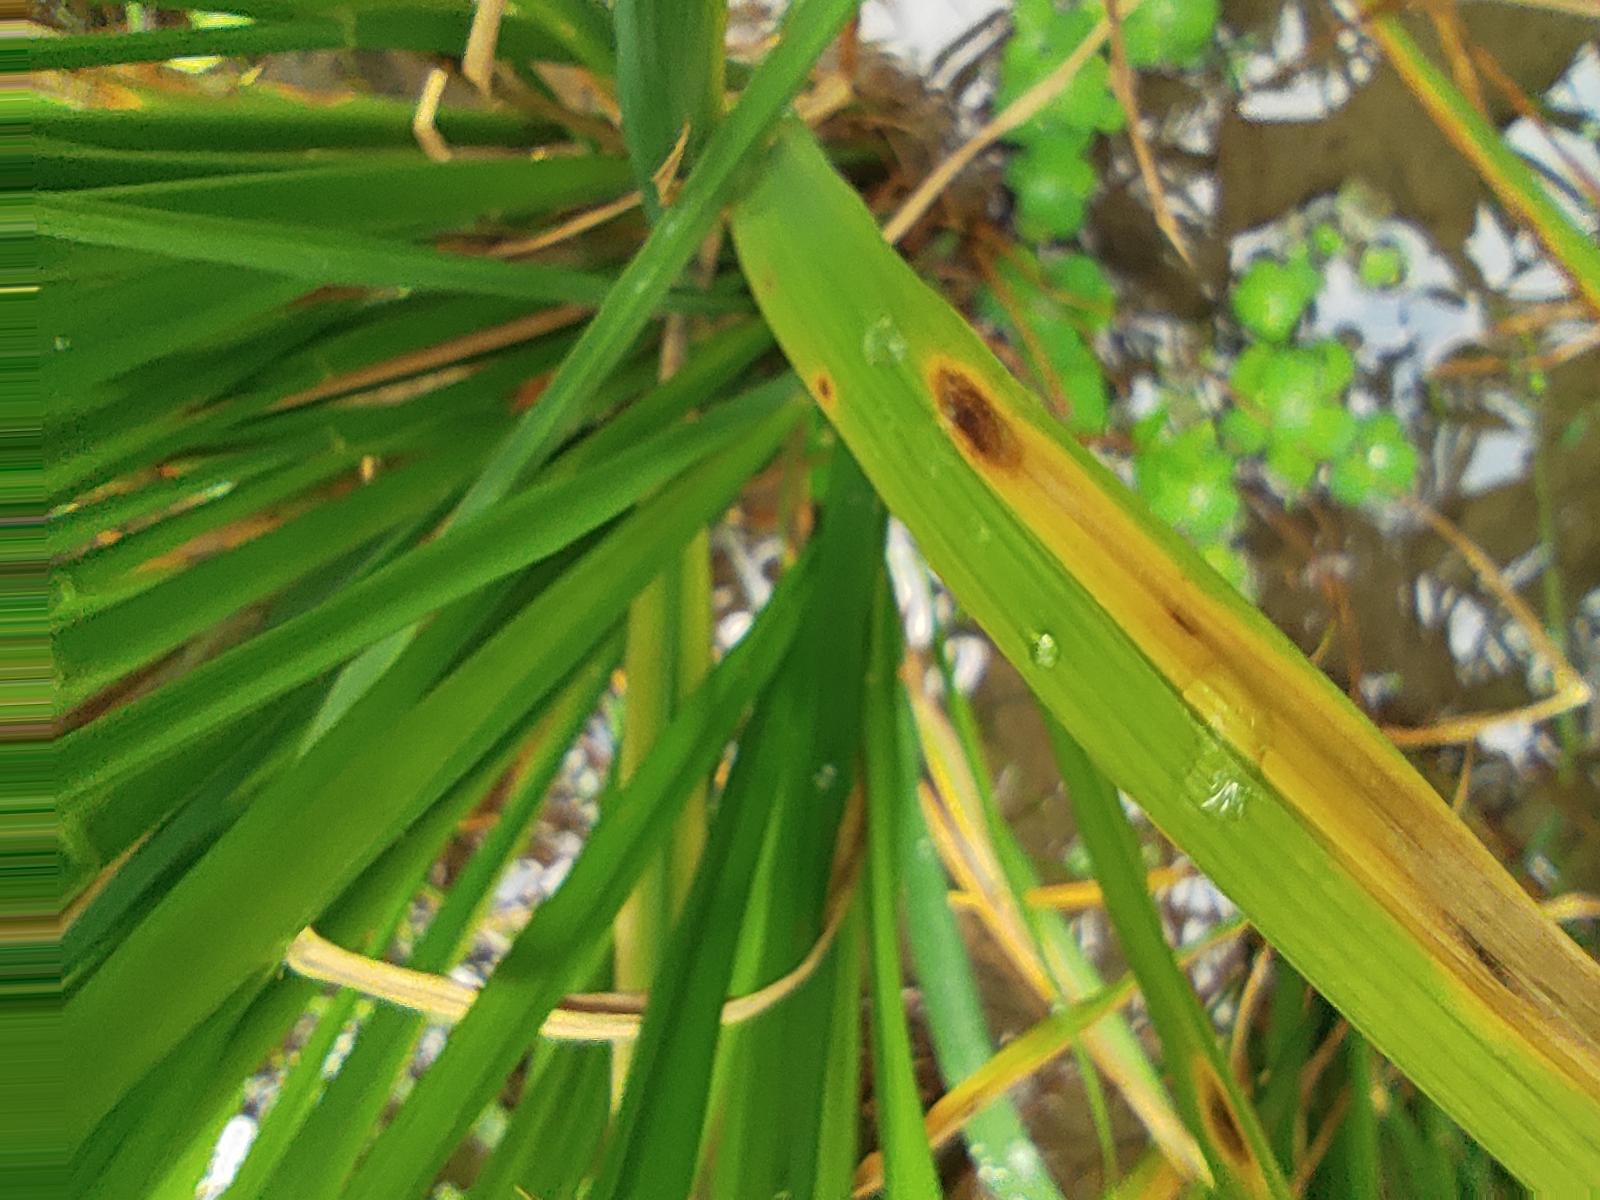
Nhãn: Bệnh Gạch Nâu ( Narrow Brown Spot )